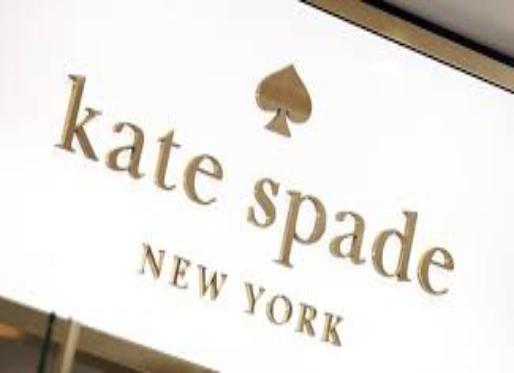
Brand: KATE SPADE-1
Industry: Clothes